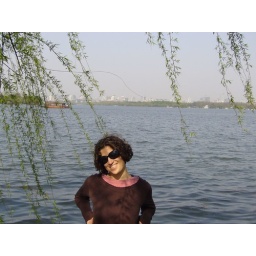
sarah mugging by willow tree on lake in hangzhou